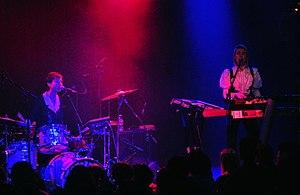
Chaos Chaos est un groupe de rock indépendant et de synthpop américain basé à Brooklyn à New York.